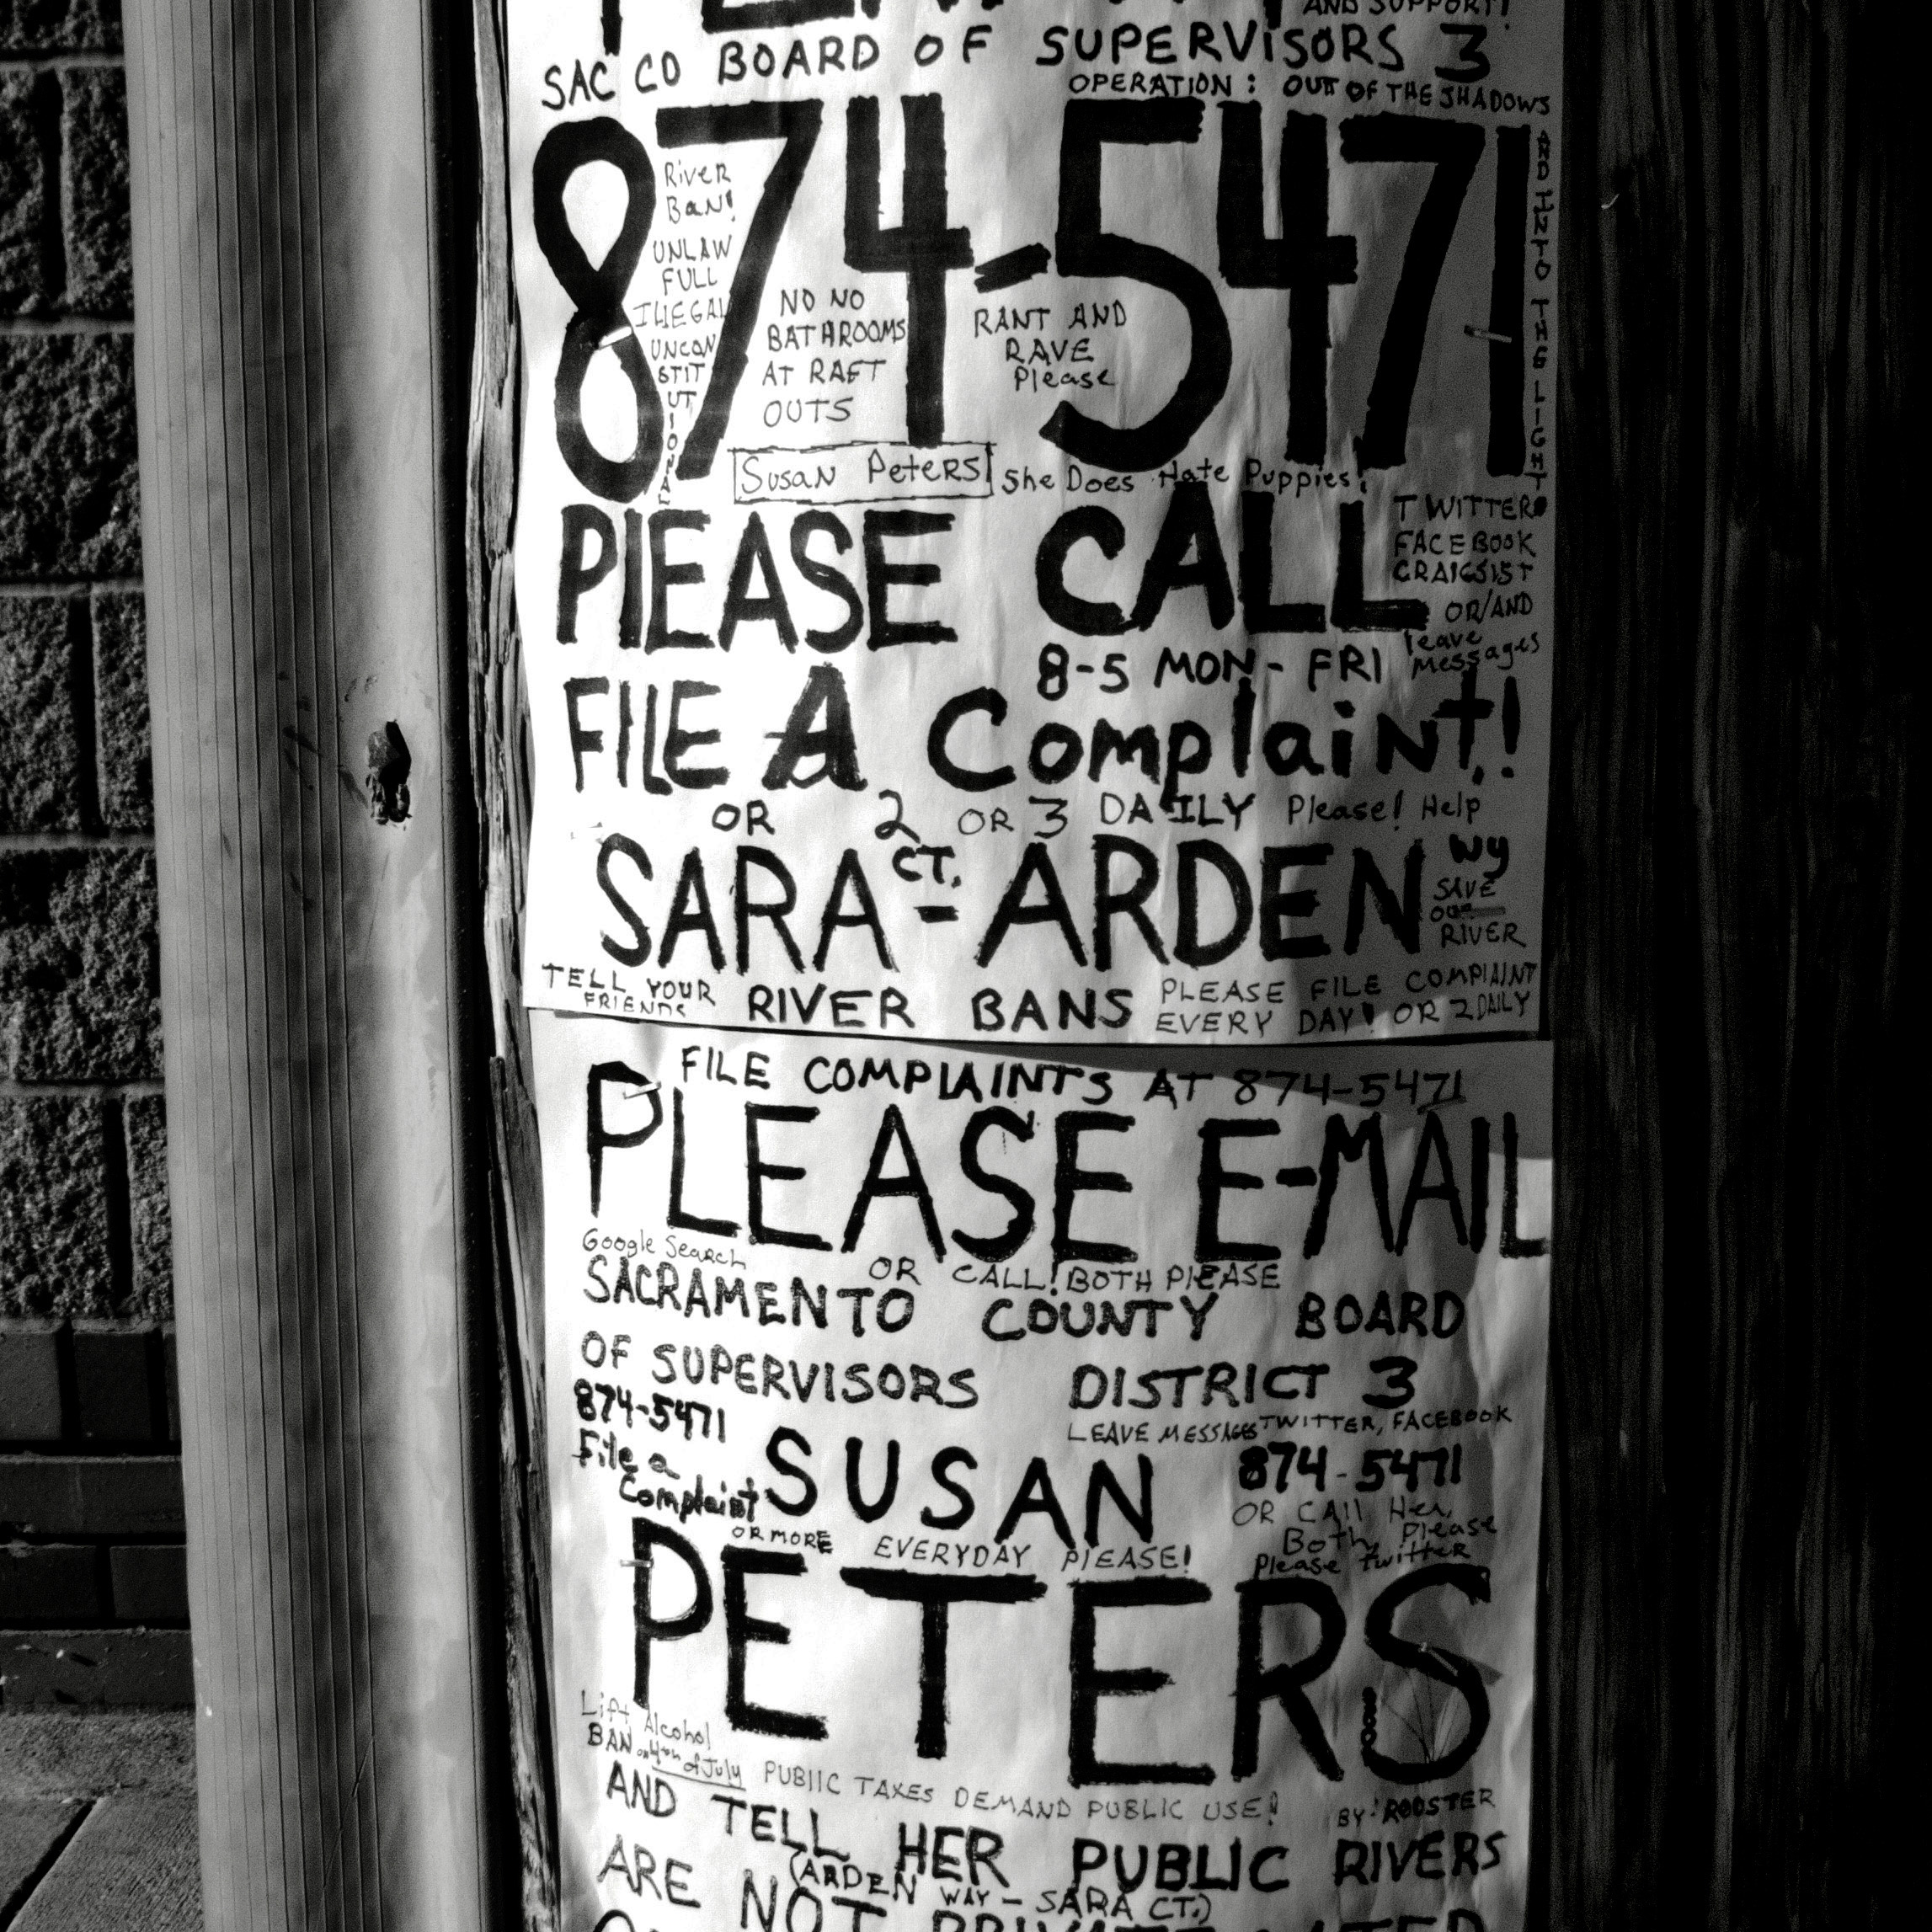
black and white, growth, white, street, advertising, wild, black, monochrome, rave, rafter, font, art, public, poster, county, political, development, policy, sacramento, arden, rant, zoning, complain, tinfoilhat, susanpeters, 9168745471, monochrome photography